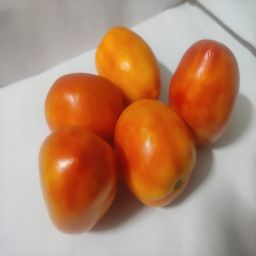
Crop: Tomato
Quality: Ripe